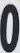
Number: 0